Melbourne

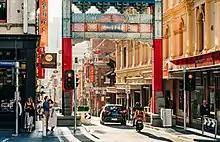
Established during the gold rush, Chinatown is the longest continuous Chinese settlement outside Asia.

Melbourne has a highly diversified economy with particular strengths in finance, manufacturing, research, IT, education, logistics, transportation and tourism. Melbourne houses the headquarters of many of Australia's largest corporations, including five of the ten largest in the country (based on revenue), and five of the largest seven in the country (based on market capitalisation); ANZ, BHP, the National Australia Bank, CSL and Telstra, as well as such representative bodies and think tanks as the Business Council of Australia and the Australian Council of Trade Unions. Melbourne's suburbs also have the head offices of Coles Group (owner of Coles Supermarkets) and Wesfarmers companies Bunnings, Target, K-Mart and Officeworks, as well as the head office for Australia Post. The city is home to Australia's second busiest seaport, after Port Botany in Sydney. Melbourne Airport provides an entry point for national and international visitors, and is Australia's second busiest airport.